2014–15 Boise State Broncos men's basketball team

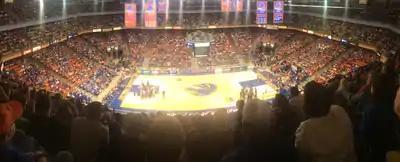
Boise State vs. San Diego State on 2/8/15 with an attendance of 10,511.

!colspan=9 style="background:#143D99; color:#F1632A;"| Mountain West tournament